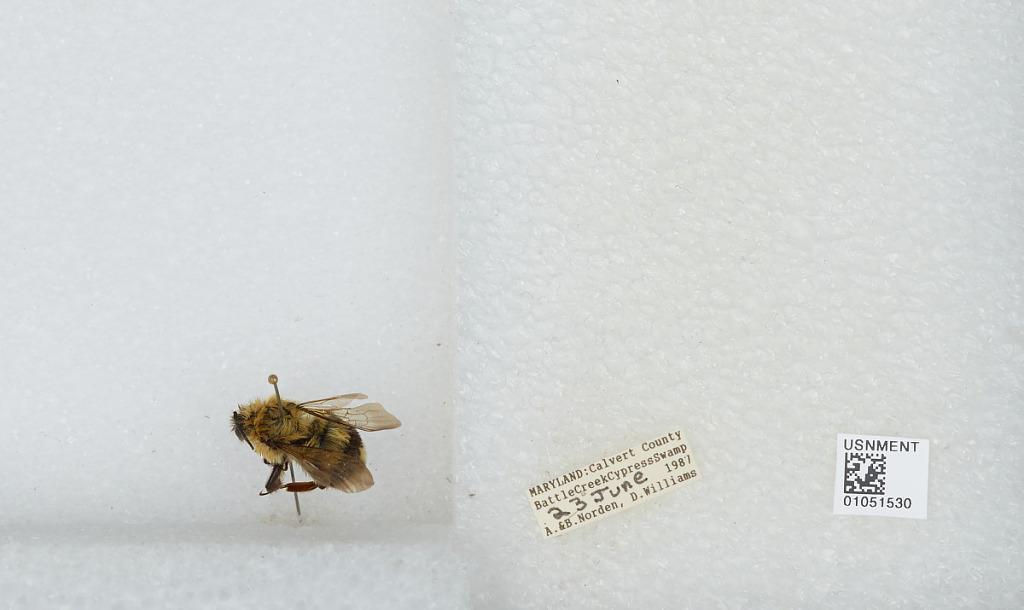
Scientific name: Bombus sp.
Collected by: A. Norden, B. Norden & D. Williams
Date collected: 1987-6-23
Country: United States
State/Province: Maryland
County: Calvert
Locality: Battle Creek Cypress Swamp
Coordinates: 38.4944, -76.5942